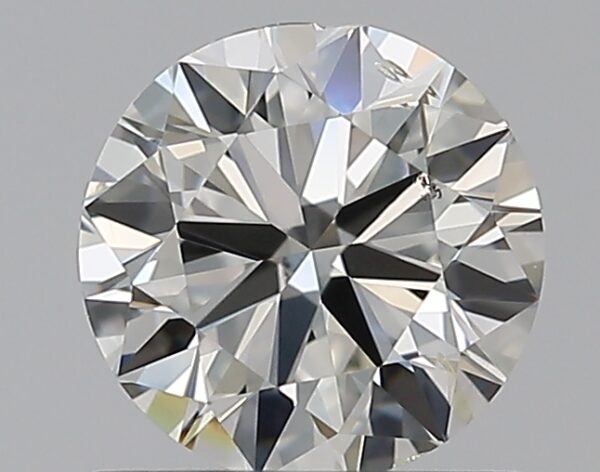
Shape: round
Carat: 0.7
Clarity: SI2
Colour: K
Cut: VG
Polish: EX
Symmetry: VG
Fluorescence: F
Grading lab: GIA
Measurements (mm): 5.57 x 5.63 x 3.46